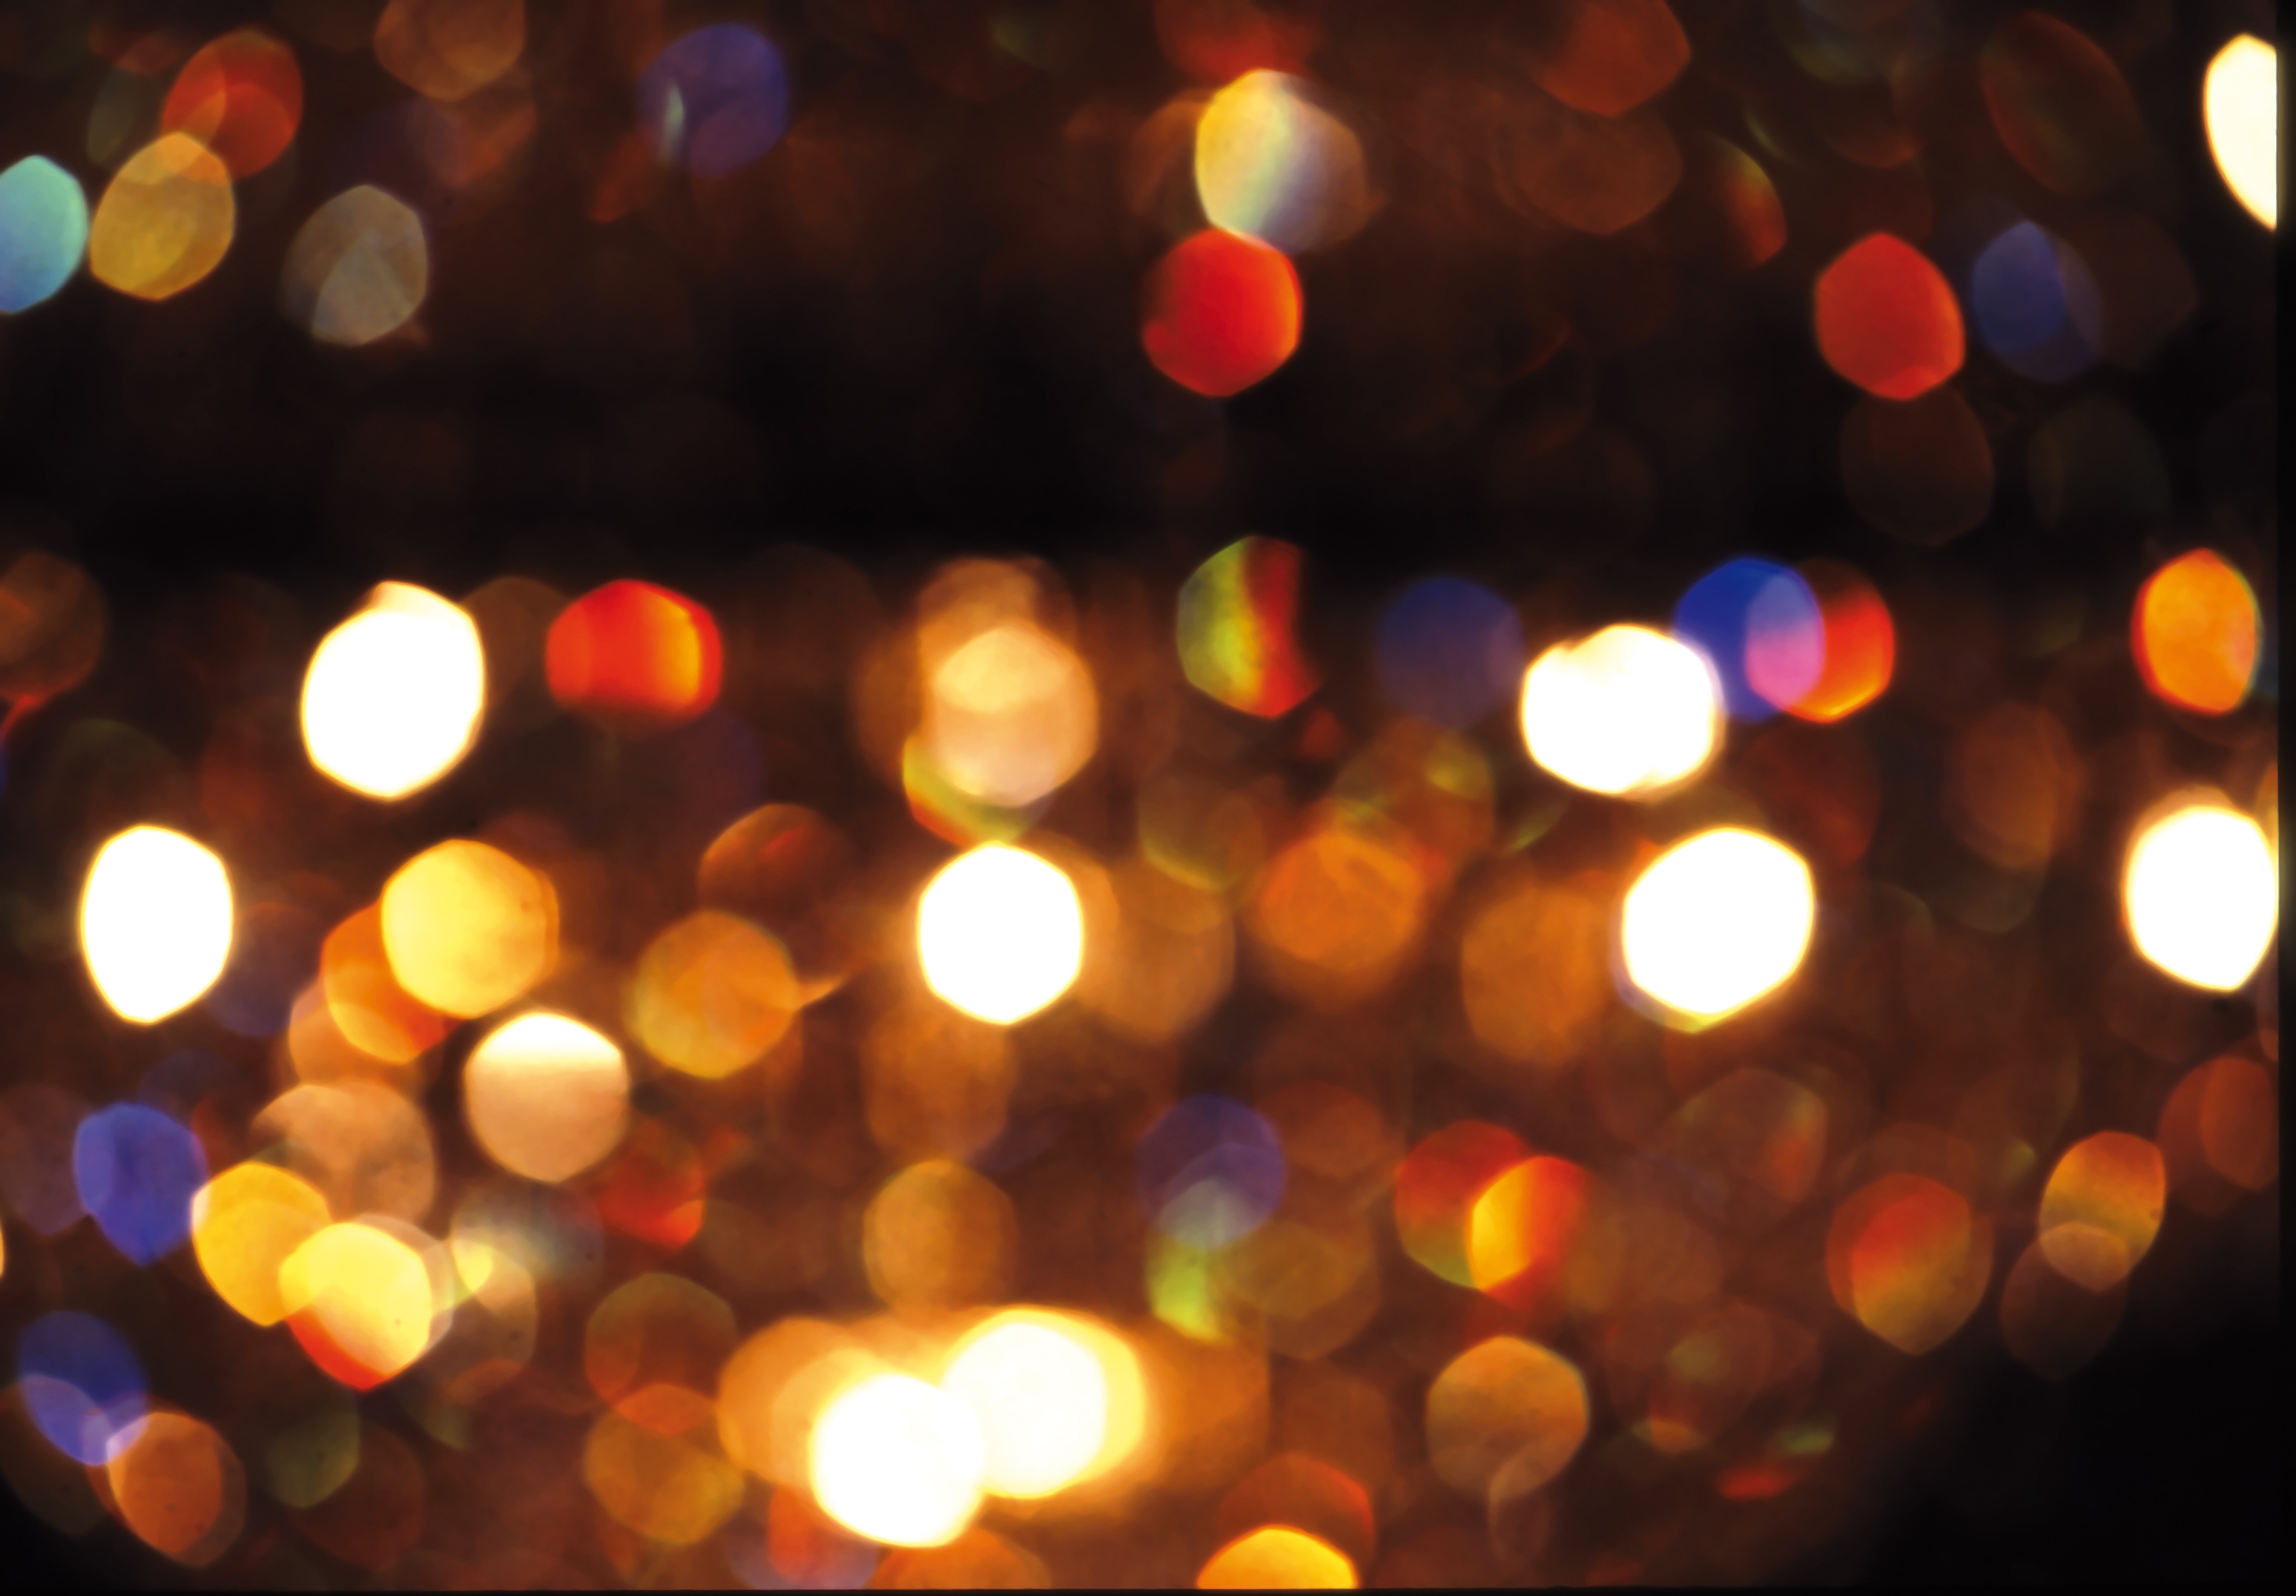
light, bokeh, abstract, night, pattern, color, holiday, christmas, lighting, circle, background image, christmas decoration, background, fantasy, mood, shape, color game, light effect, fascinating, christmas lights, irrlichter